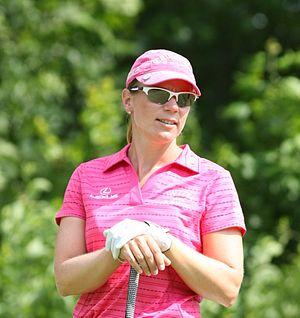
La Solheim Cup 2017, quinzième édition de la Solheim Cup, se déroule du 14 au 20 août 2017 à West Des Moines, aux États-Unis. L'équipe américaine, dont la capitaine est Juli Inkster, s'impose sur le score 16 ½ à 11 ½ face à l'équipe européenne d'Annika Sörenstam.